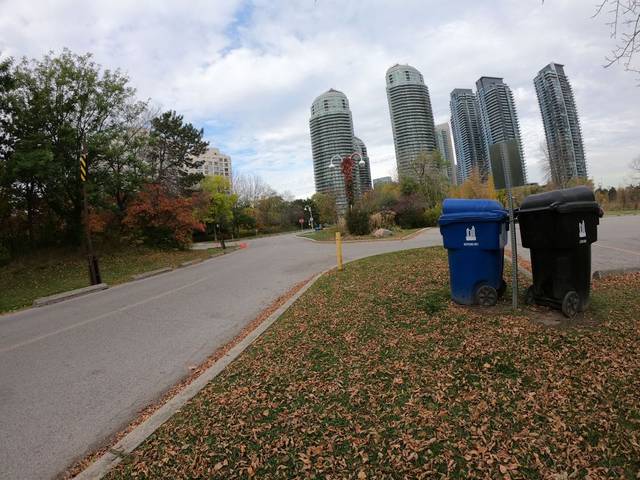
Region: Canada
Coordinates: 43.62, -79.481